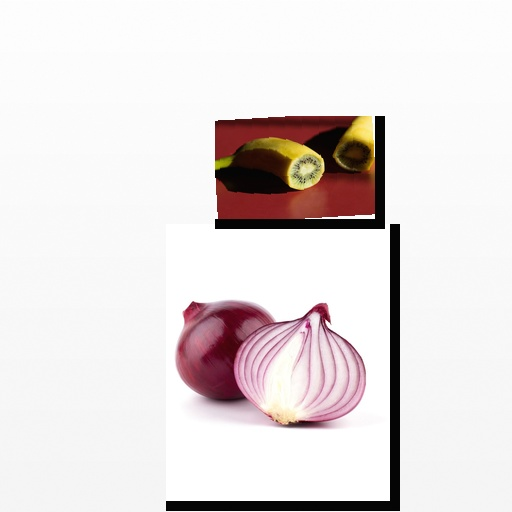
Food items: kiwi, onion